The Clean

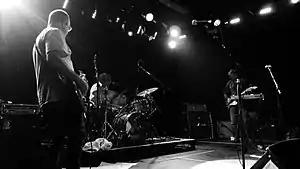
The Clean performing in 2010

The Clean was a New Zealand indie rock band formed in Dunedin in 1978. They have been described as the most influential band to come from the Flying Nun label, which recorded many artists associated with the "Dunedin sound", and one of the first bands to be described as "indie rock".